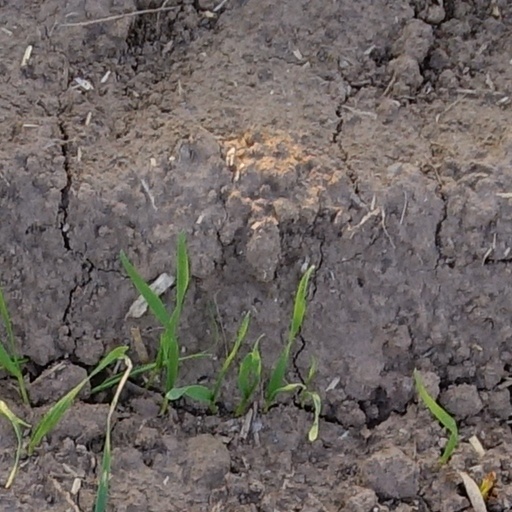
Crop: wheat